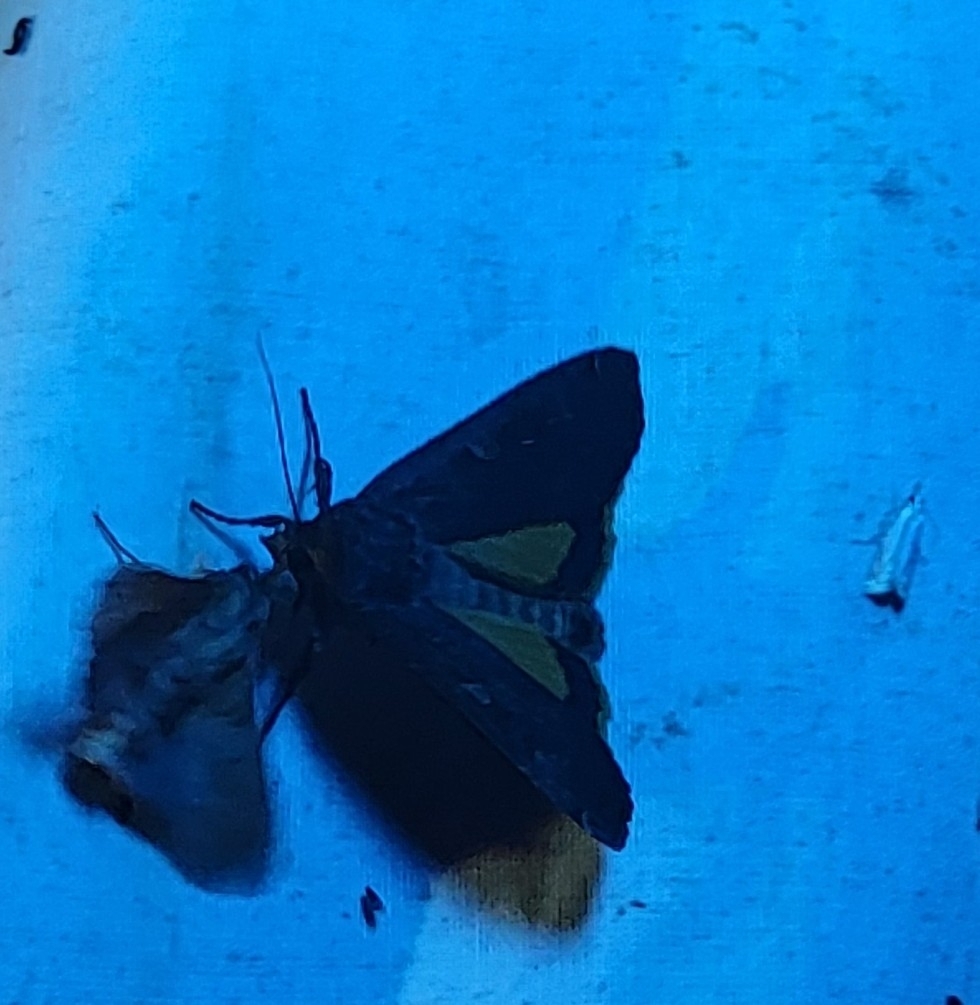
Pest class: cutworms